Saint-Pé-de-Léren

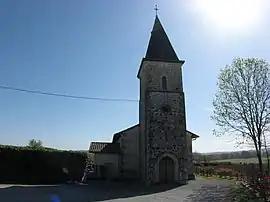
Church

Saint-Pé-de-Léren (literally "Saint-Pé of Léren") is a commune in the Pyrénées-Atlantiques department in south-western France.